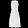
Label: Dress